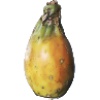
Label: Cactus fruit 1